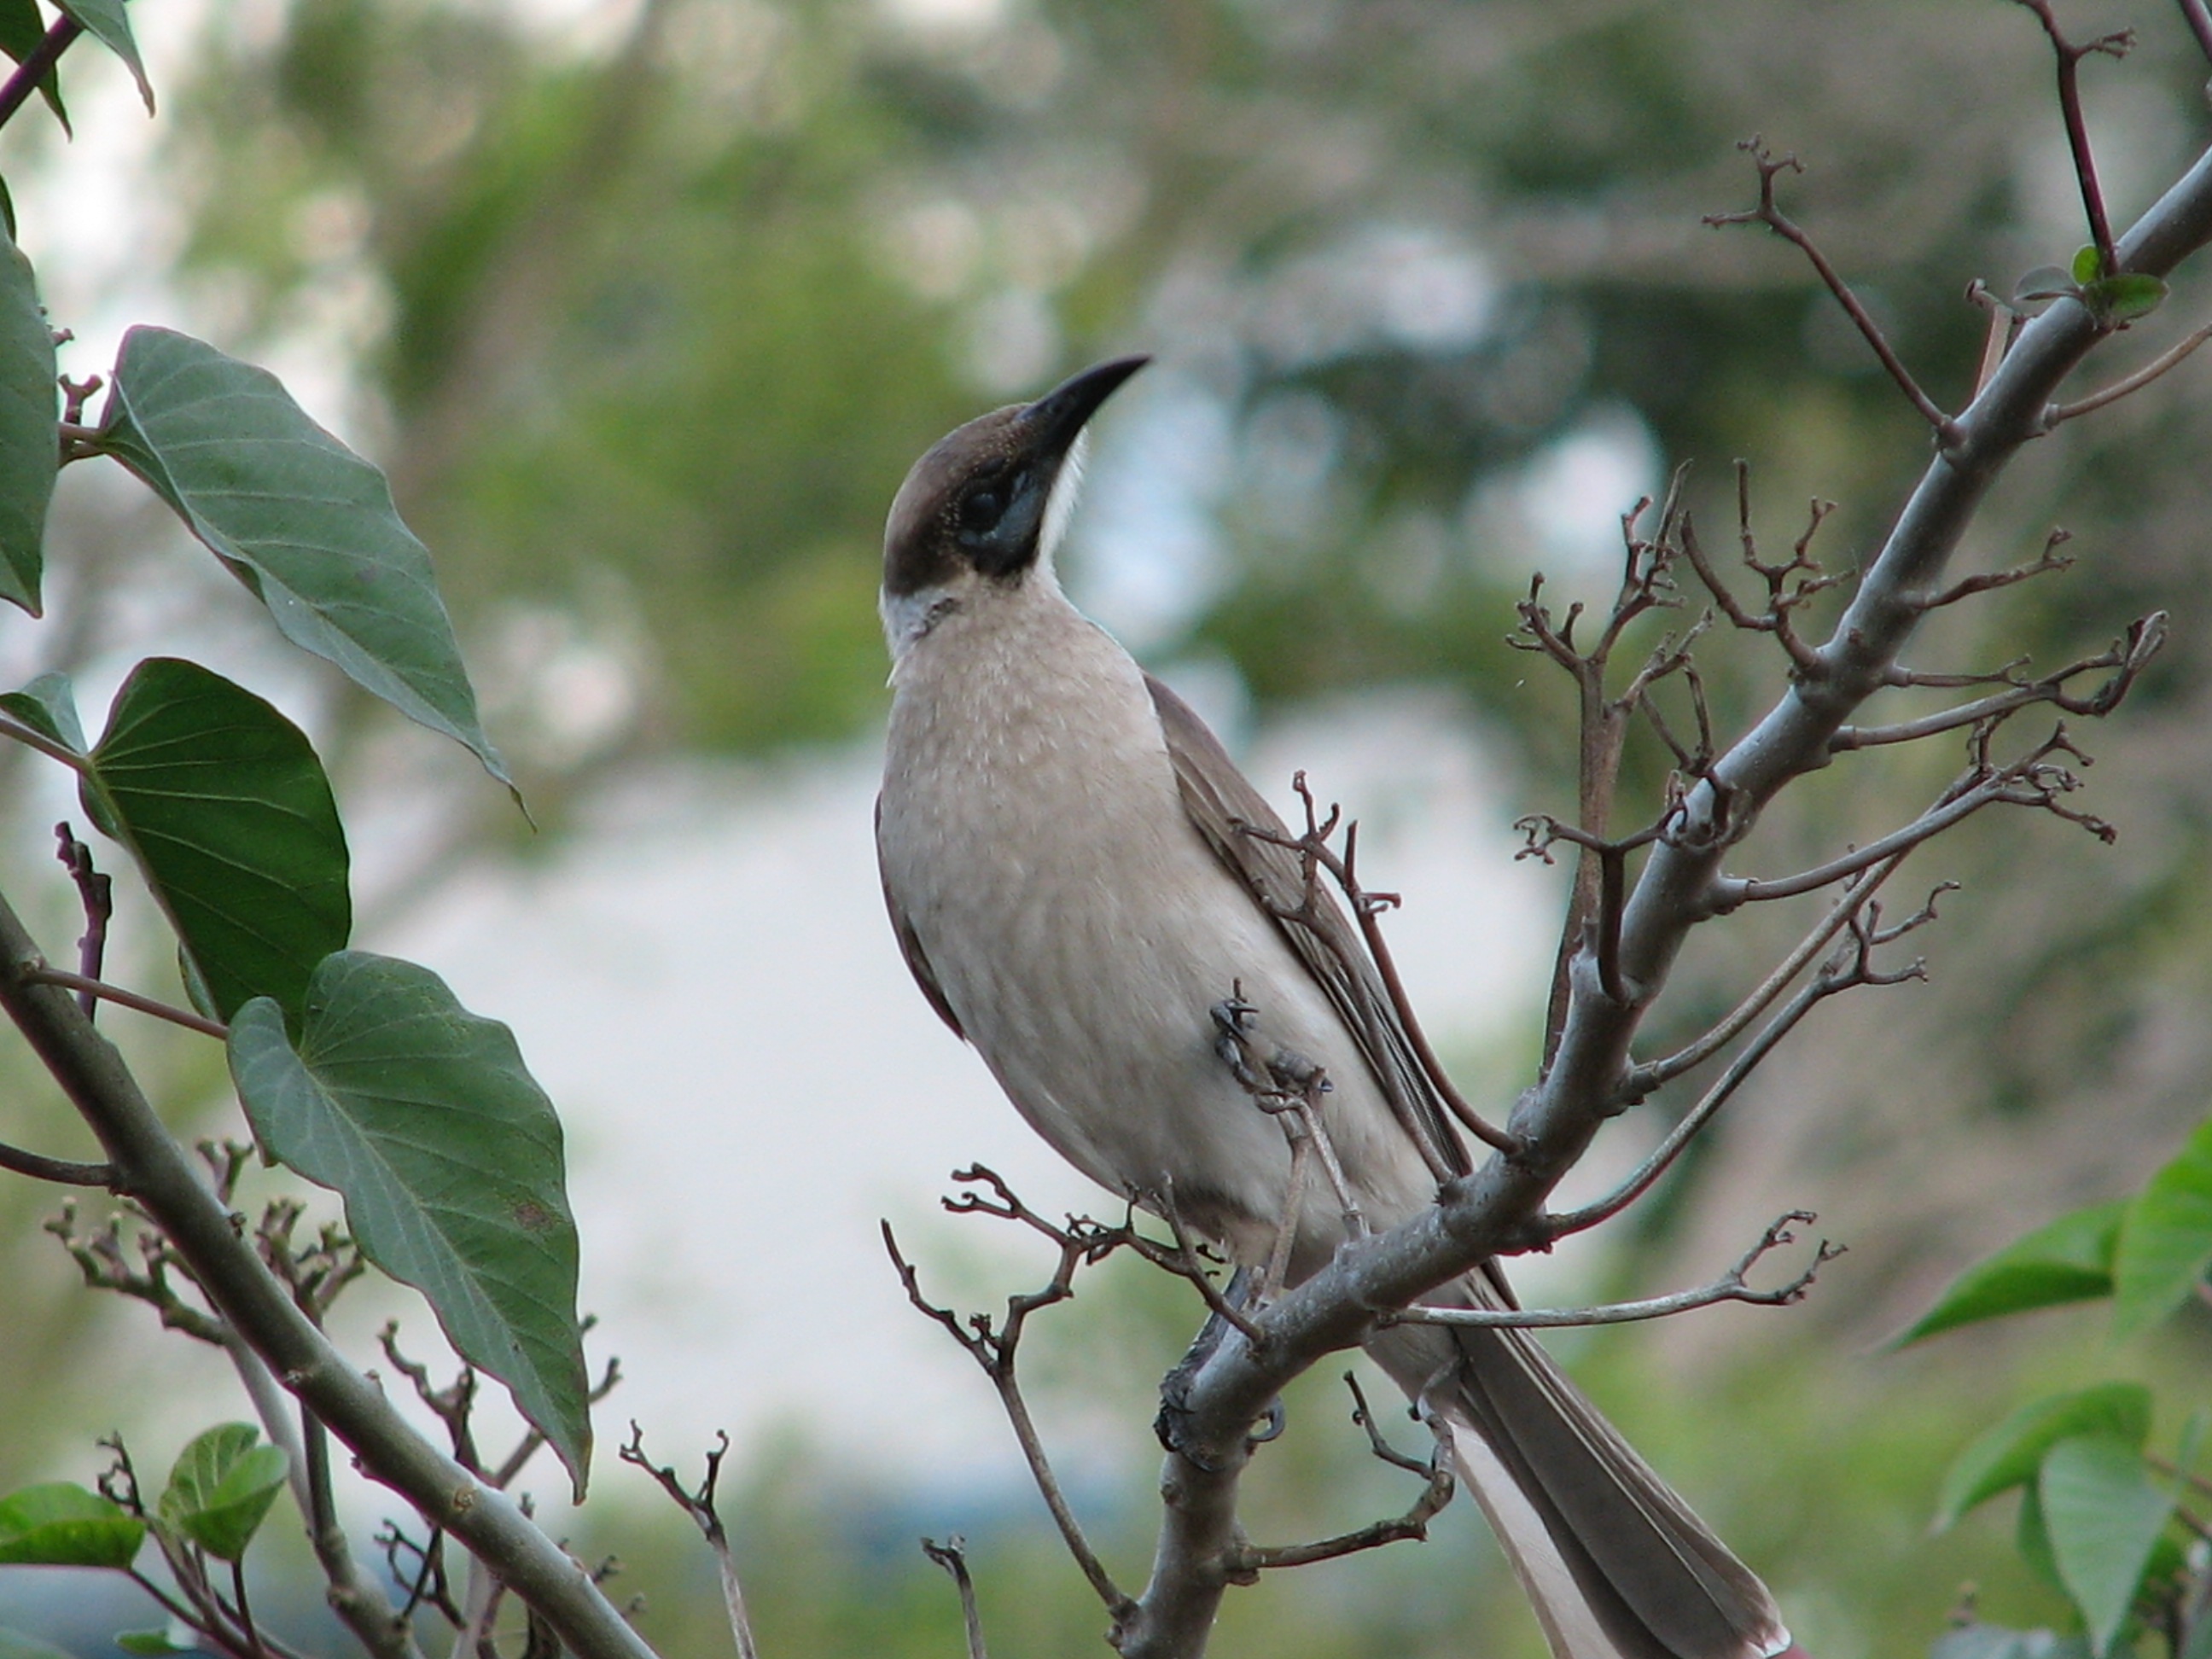
tree, nature, branch, bird, wing, animal, wildlife, wild, beak, feather, avian, fauna, outdoors, birds, australian, jay, vertebrate, sparrow, bill, queensland, perching bird, little friarbird